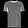
Label: T - shirt / top